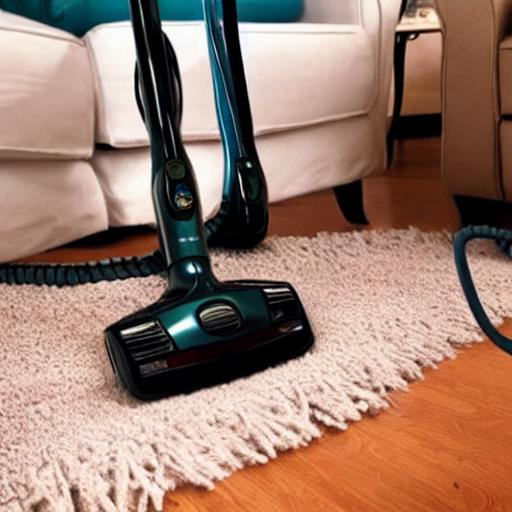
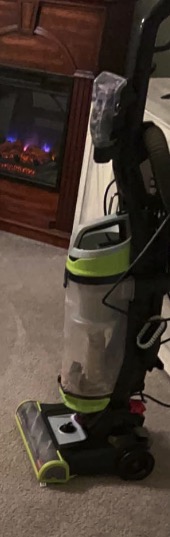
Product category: items_vacuum
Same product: no